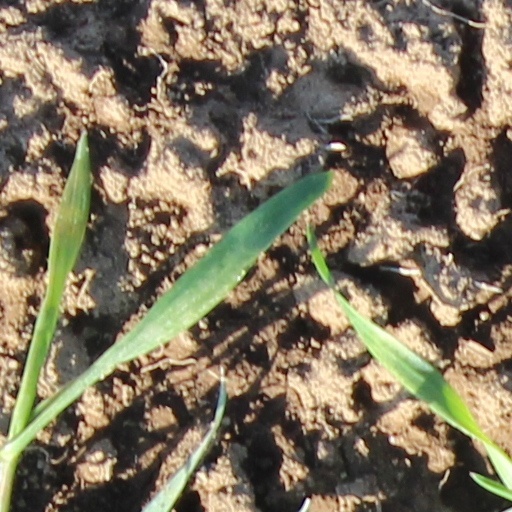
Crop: wheat